Ribonuclease H

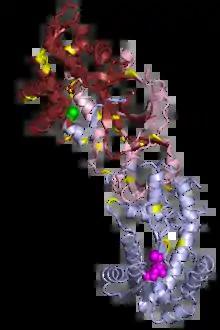
The structure of the trimeric human H2 complex, with the catalytic A subunit in blue, the structural B subunit in brown, and the structural C subunit in pink. Although the B and C subunits do not interact with the active site, they are required for activity. The catalytic residues in the active site are shown in magenta. Positions shown in yellow are those with known AGS mutations. The most common AGS mutation - alanine to threonine at position 177 of subunit B - is shown as a green sphere. Many of these mutations do not disrupt catalytic activity "in vitro", but do destabilize the complex or interfere with protein-protein interactions with other proteins in the cell.

In small studies, mutations in human RNase H1 have been associated with chronic progressive external ophthalmoplegia, a common feature of mitochondrial disease.